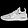
Label: Sneaker